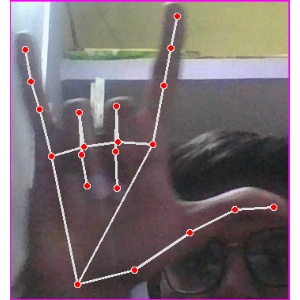
अक्षर: व